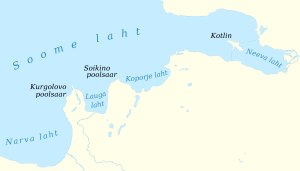
Lugabugten
Kort over den sydlige del af Finske Bugt med Lugabugten.
Lugabugten er en bugt i Finske Bugt.